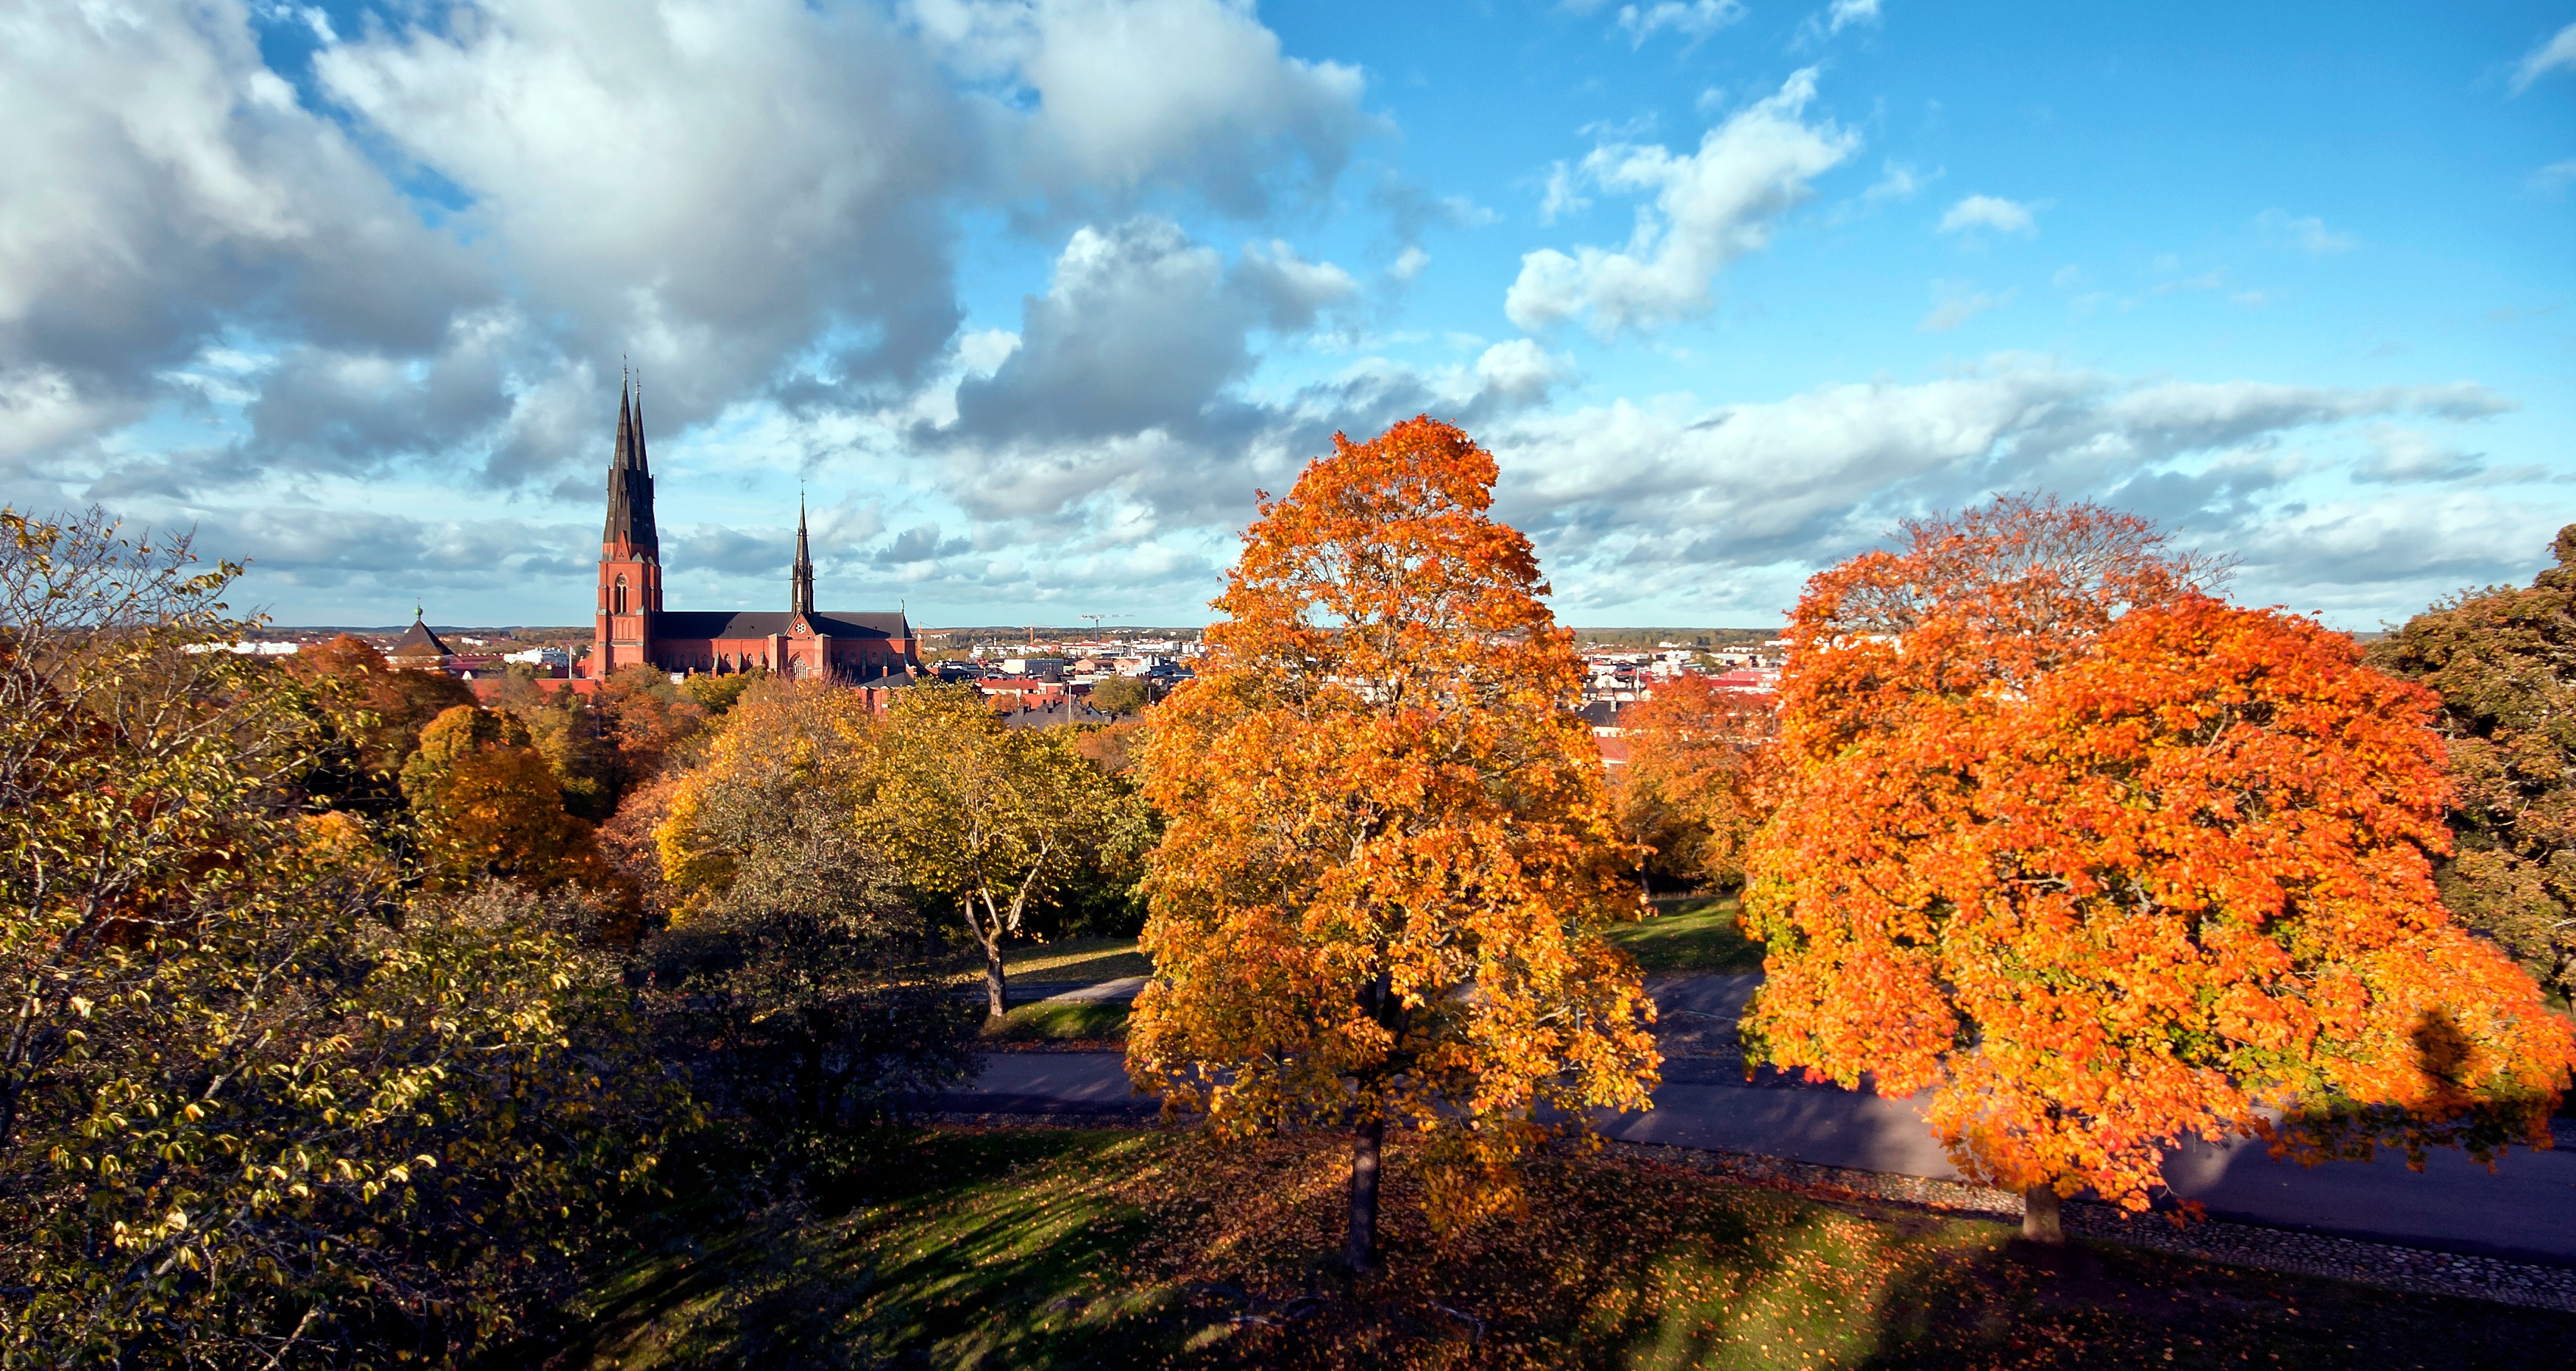
landscape, tree, nature, architecture, plant, sky, skyline, sunlight, morning, leaf, fall, flower, city, foliage, scenic, autumn, church, season, trees, outside, clouds, buildings, sweden, cities, uppsala, woody plant